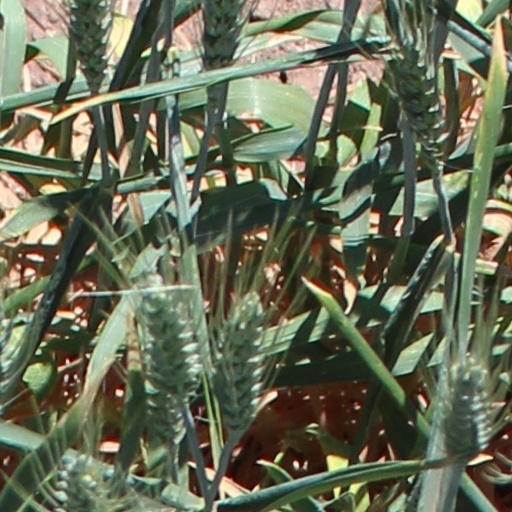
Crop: wheat